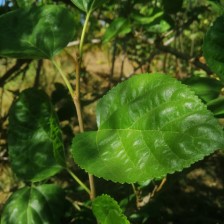
Variety: BlackAustralia